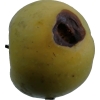
Label: Apple 13